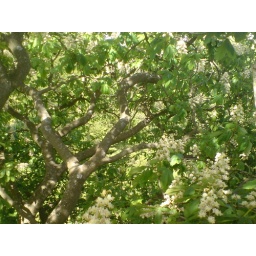
tree canopy of a horse chestnut in blossom